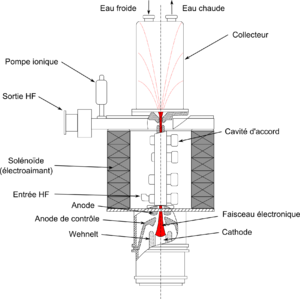
Le klystron est un tube à vide qui permet de réaliser des amplifications de moyenne et forte puissance à bande étroite en hyperfréquences.